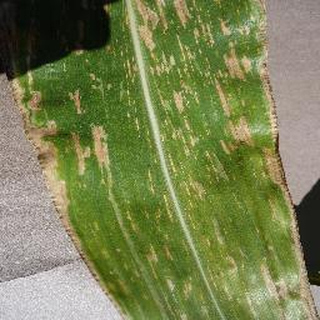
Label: corn_cercospora_leaf_spot